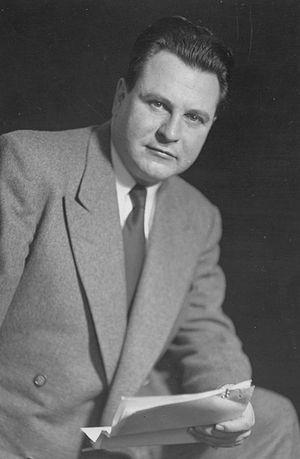
Allan Joseph MacEachen, né le 6 juillet 1921 à Inverness au Canada et mort le 12 septembre 2017, est un homme politique canadien qui fut le 29ᵉ ministre des Finances de son pays du 3 mars 1980 au 10 septembre 1982. Il fut ensuite ministre des Affaires extérieurs de 1982 à 1984.
Le vice-premier ministre du Canada est le deuxième personnage du conseil des ministres.